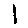
Label: 1